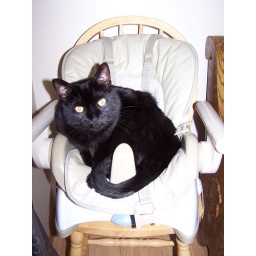
Merlin thinks he is a baby.  He sleeps on the changing table and sits in the high chair